Glacier morphology

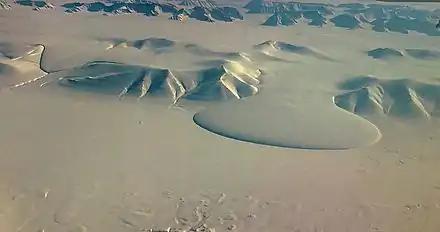
Elephant Foot Glacier, a well-known Piedmont glacier in Romer Lake, northeastern Greenland.

Piedmont glaciers are a sub-type of valley glaciers which have flowed out onto lowland plains, where they spread out into a fan-like shape. Examples include: